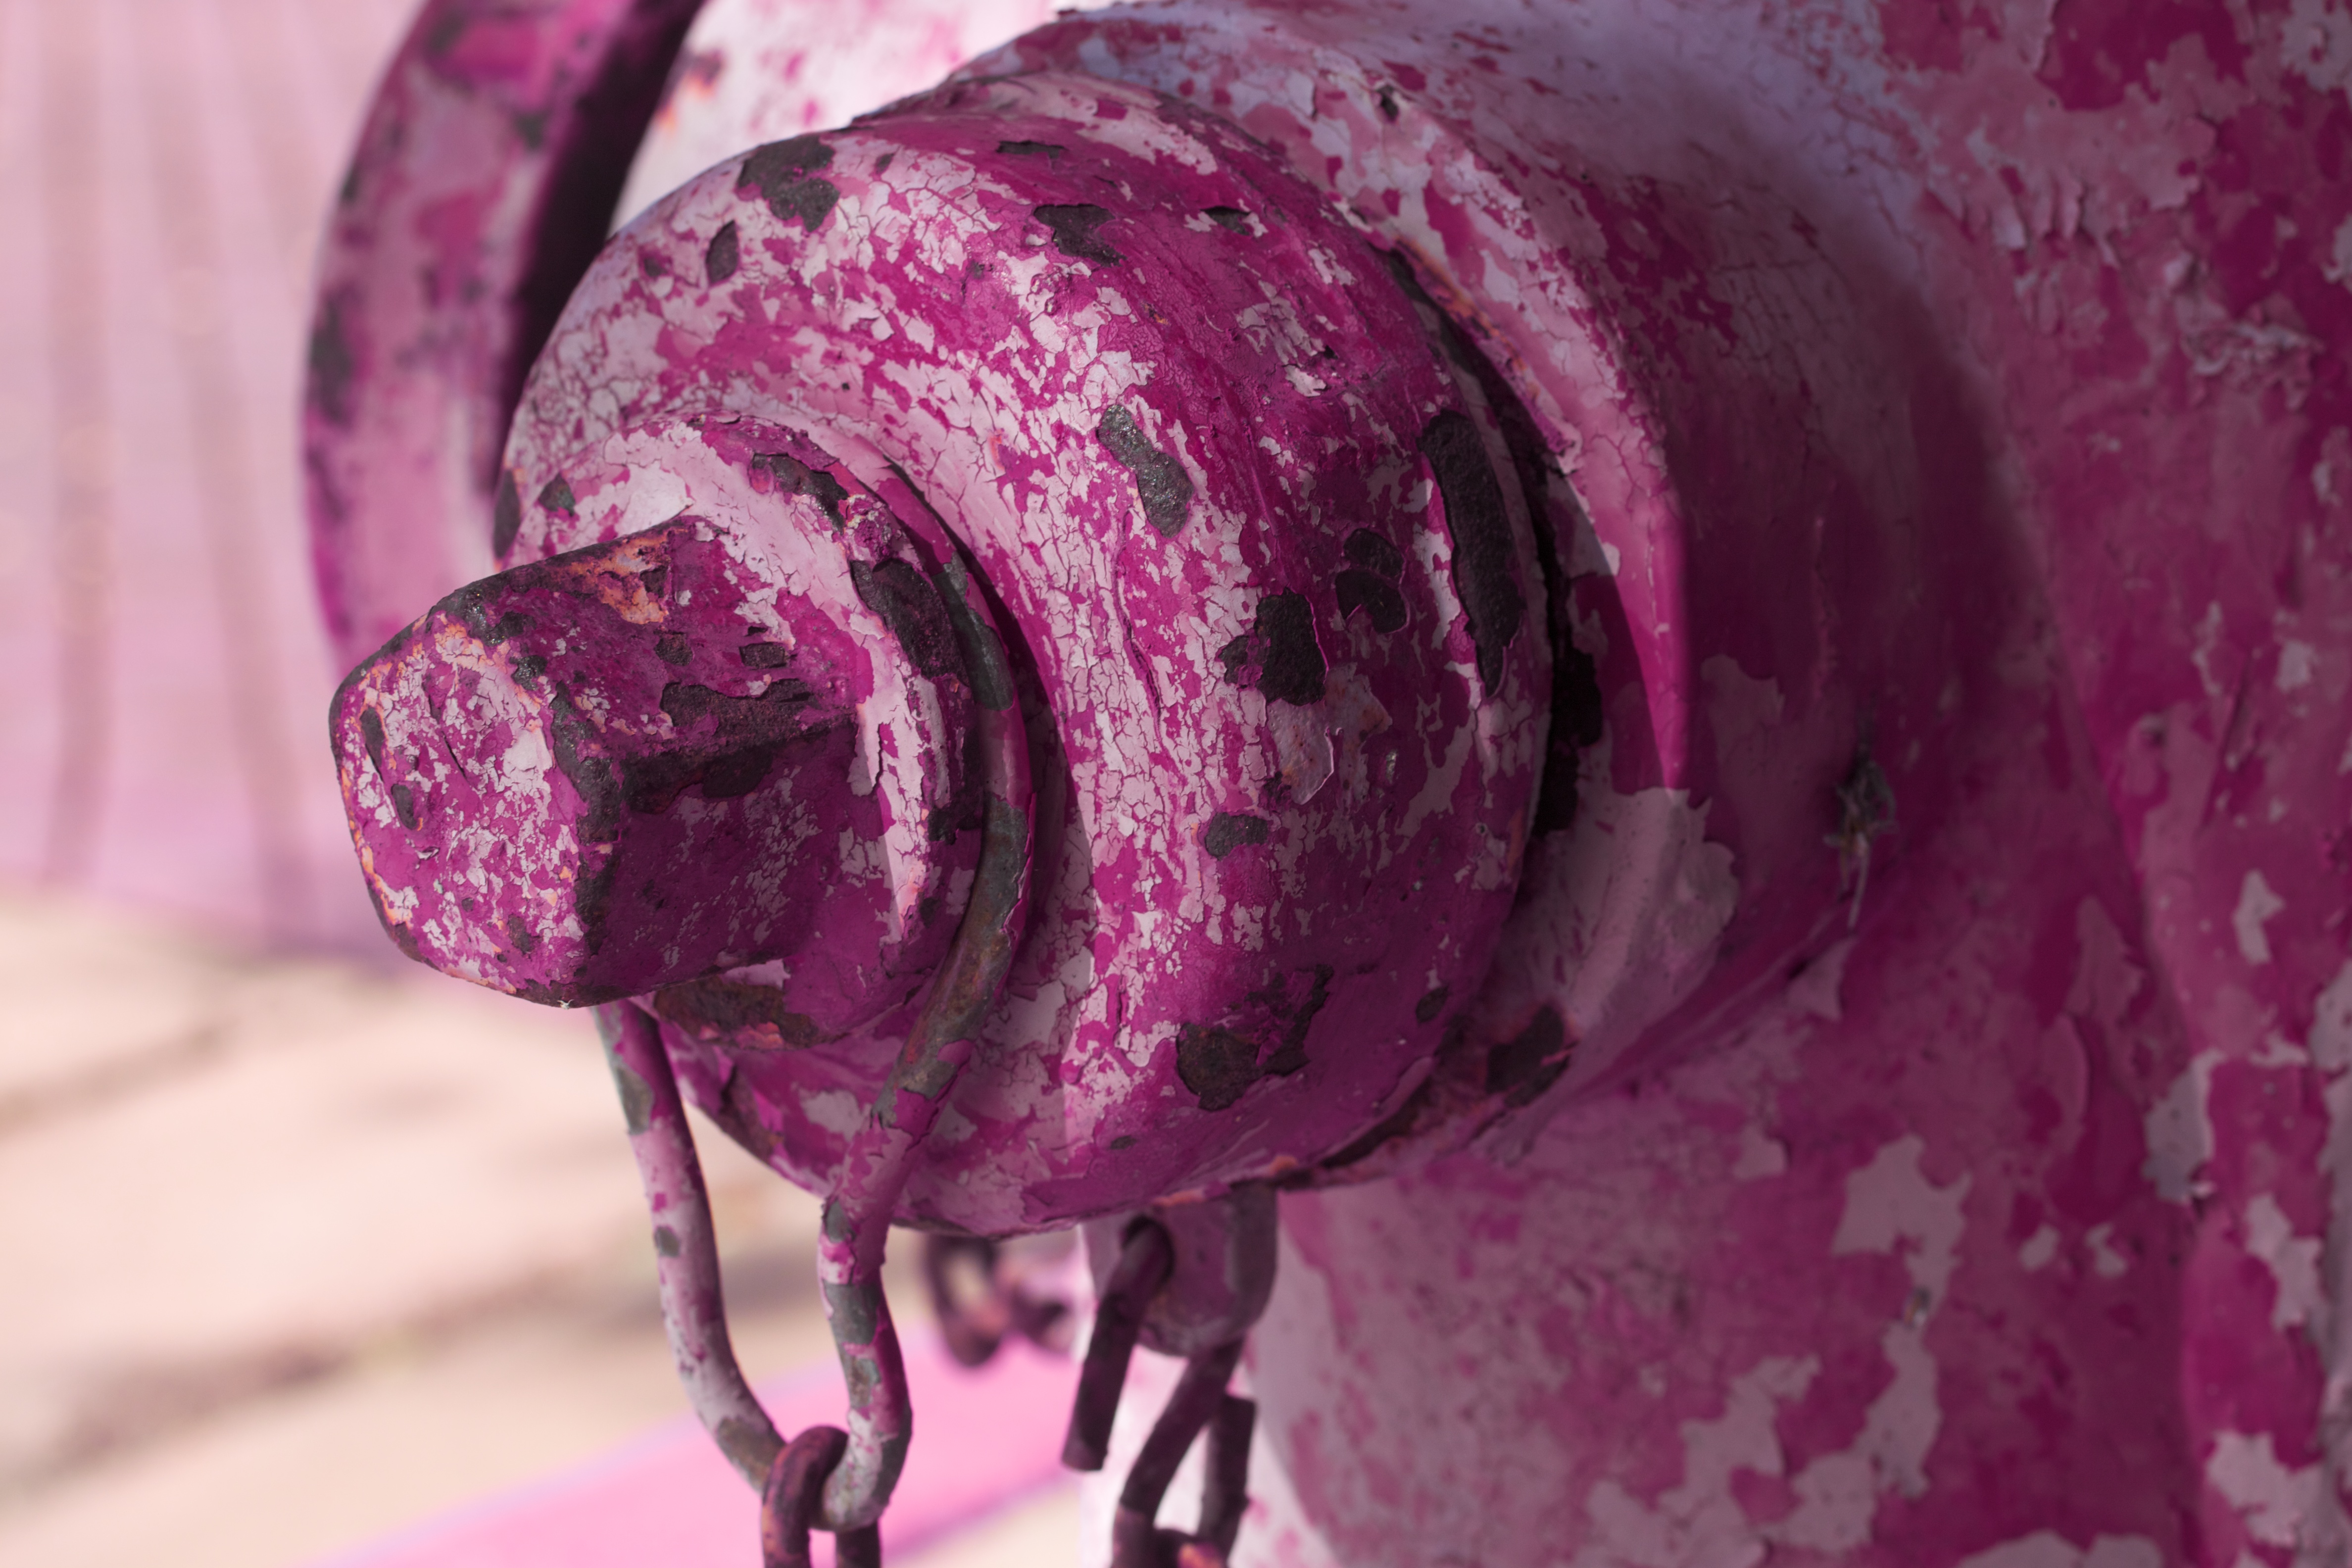
plant, flower, purple, petal, red, produce, color, pink, close up, violet, magenta, ds106, dailyshoot, macro photography, flowering plant, land plant